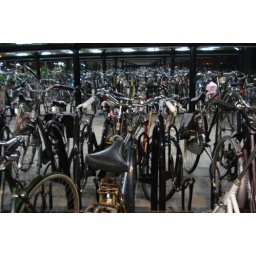
I took this view of the bike rack while waiting to catch a train in Zevenaar.